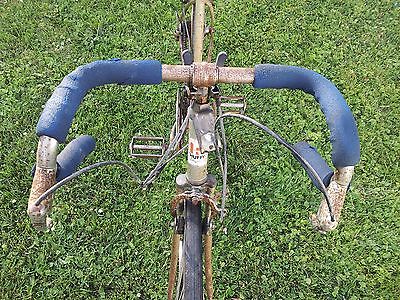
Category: bicycle